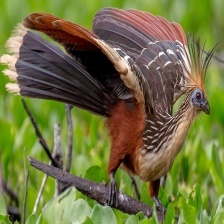
Species: HOATZIN
Scientific name: OPHISTHOCOMUS HOAZIN